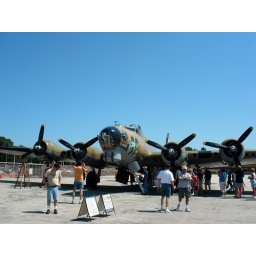
I would not want this plane flying over my house. Especially loaded!